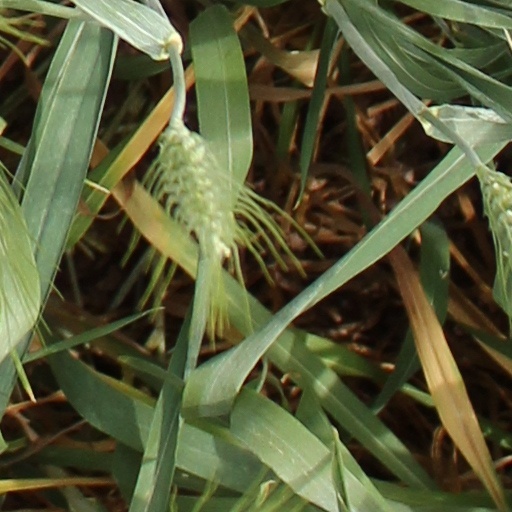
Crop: wheat